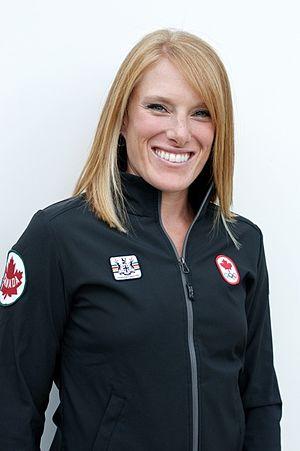
Krista Guloien est une rameuse canadienne née le 20 mars 1980 à New Westminster.